Rosguill

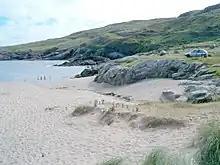
The beach at "Dumhaigh" / Dooey.

The area is heavy with legend; the name itself is supposed to have originated when Fionn mac Cumhaill finally obtained justice by killing Goll mac Morna, the slayer of his father. This act is traditionally said to have taken place at a rock called "Carraic Ghoill" lying off the townland of "Dumhaigh". The entire area became known as the "Headland of Goll" or "Ros Goill".